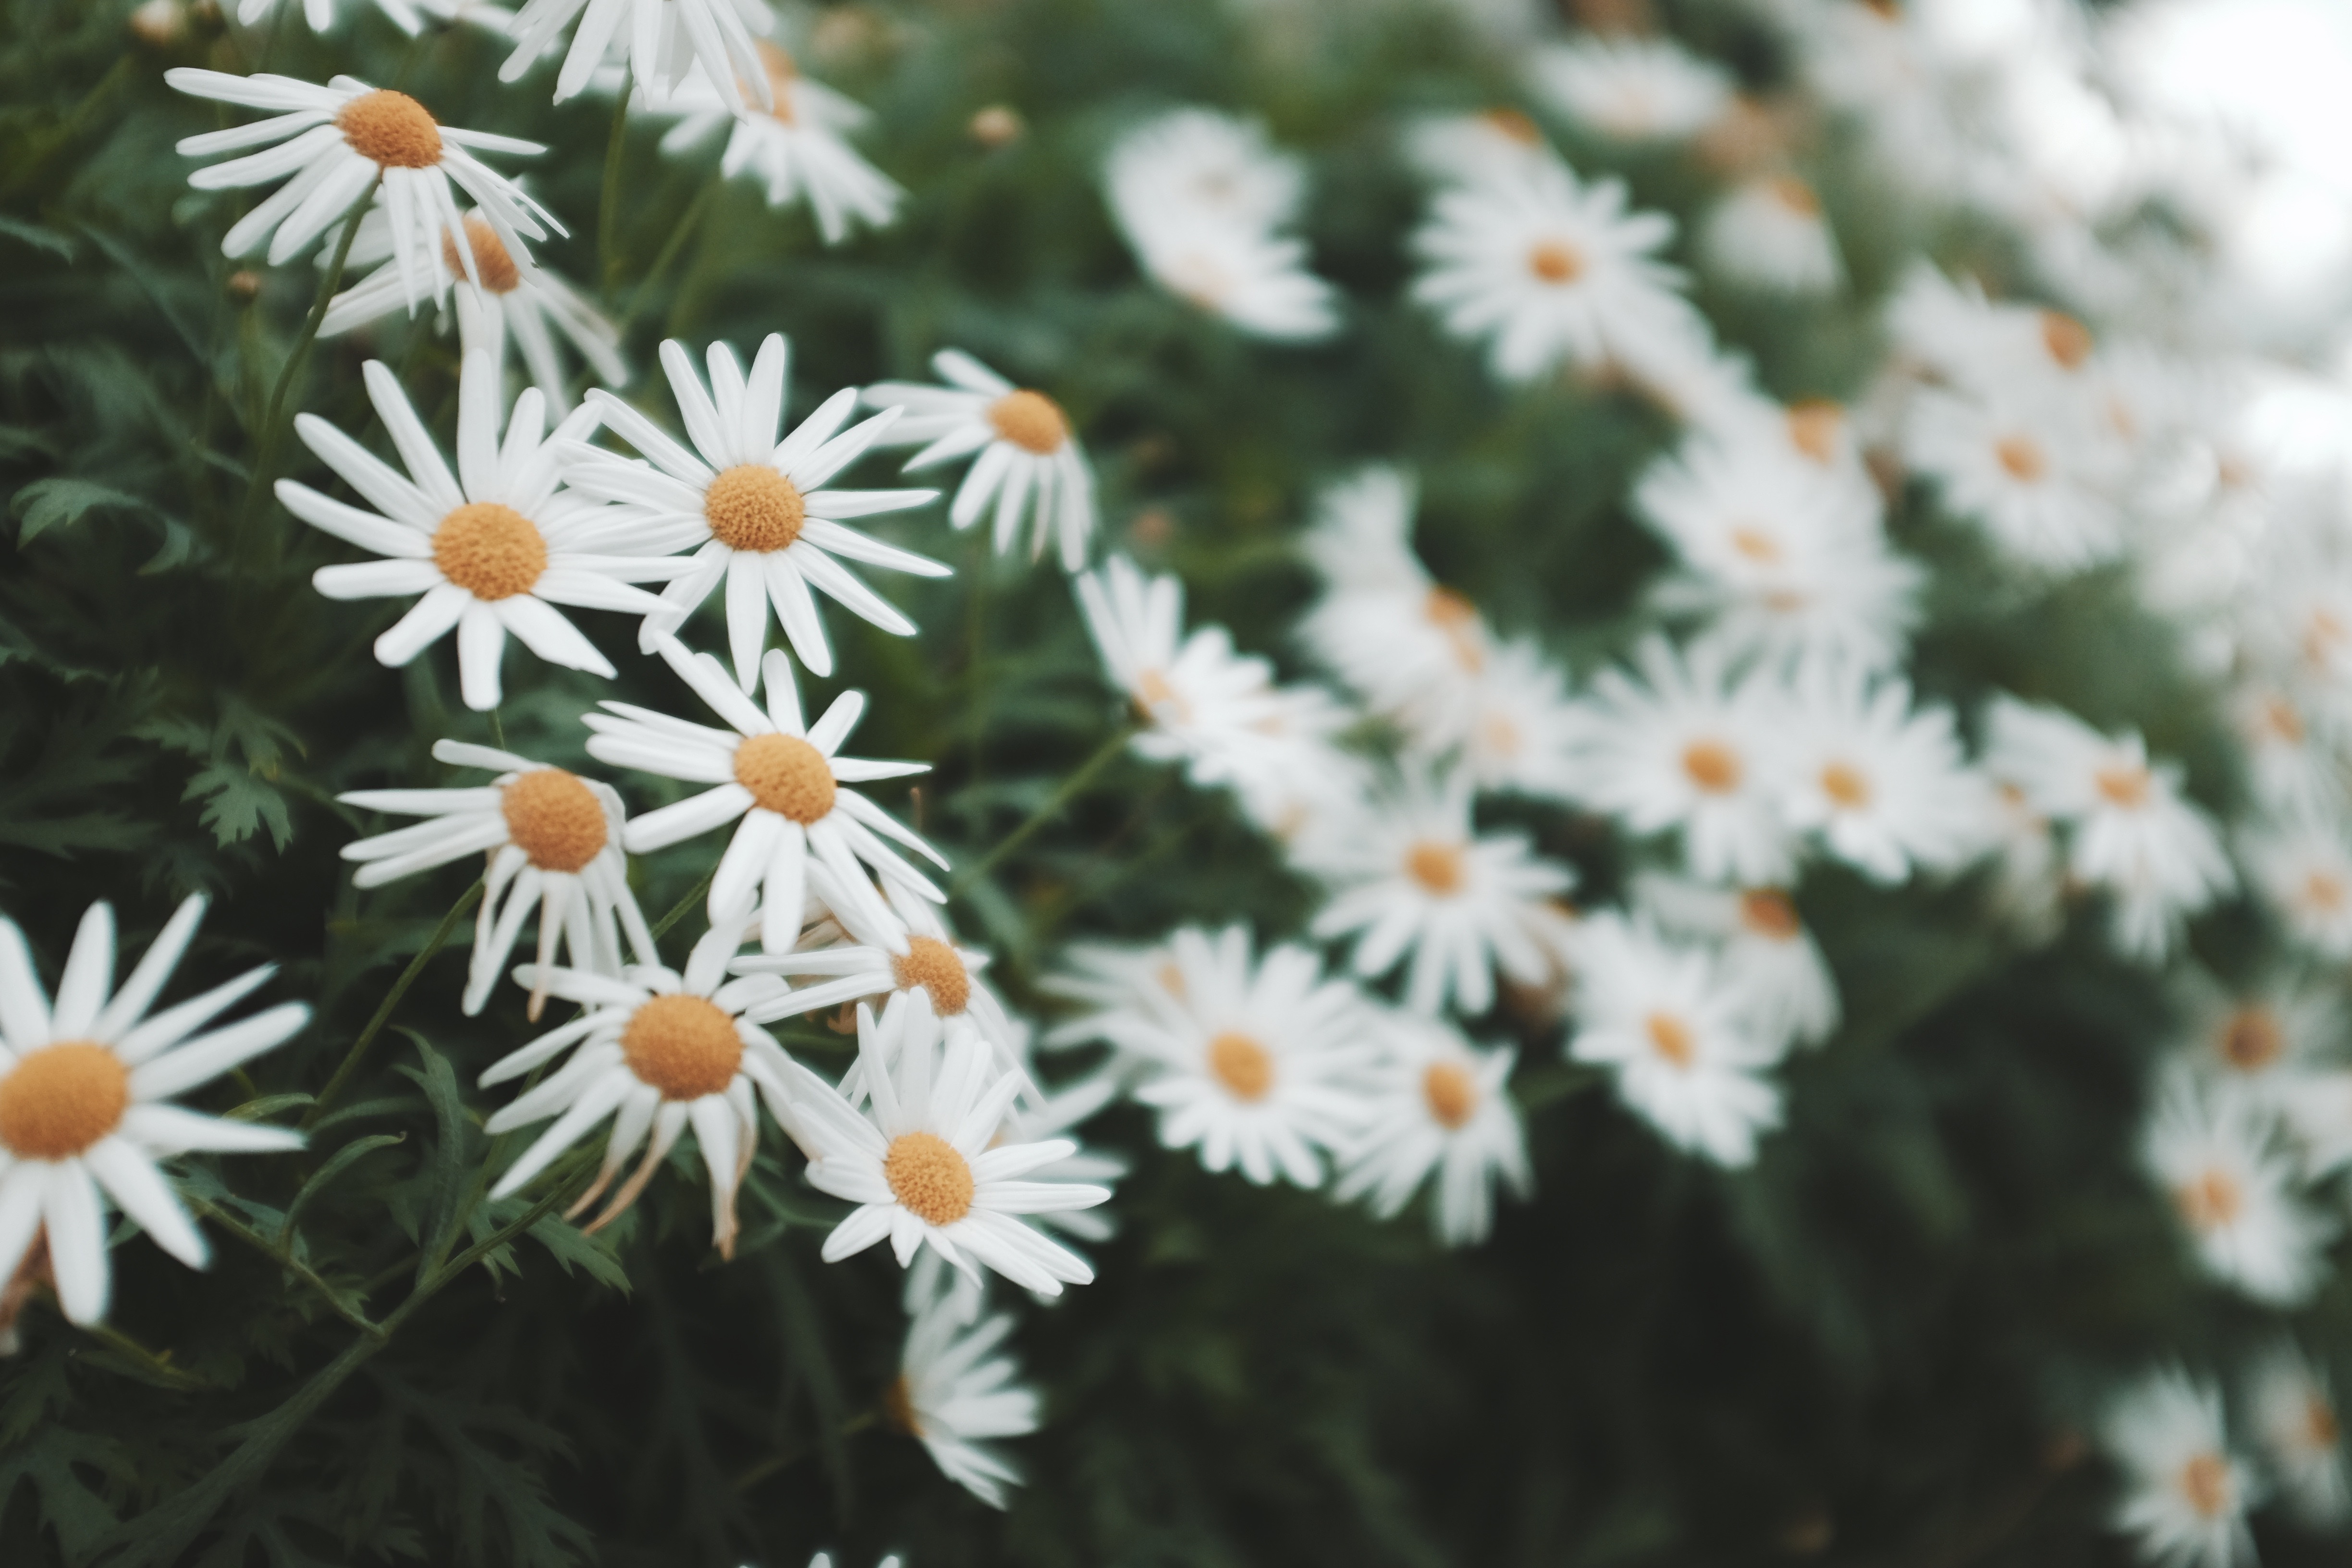
branch, blossom, plant, flower, petal, daisy, herb, botany, flora, wildflower, shrub, aster, flowering plant, daisy family, oxeye daisy, land plant, chamaemelum nobile, marguerite daisy, chrysanths